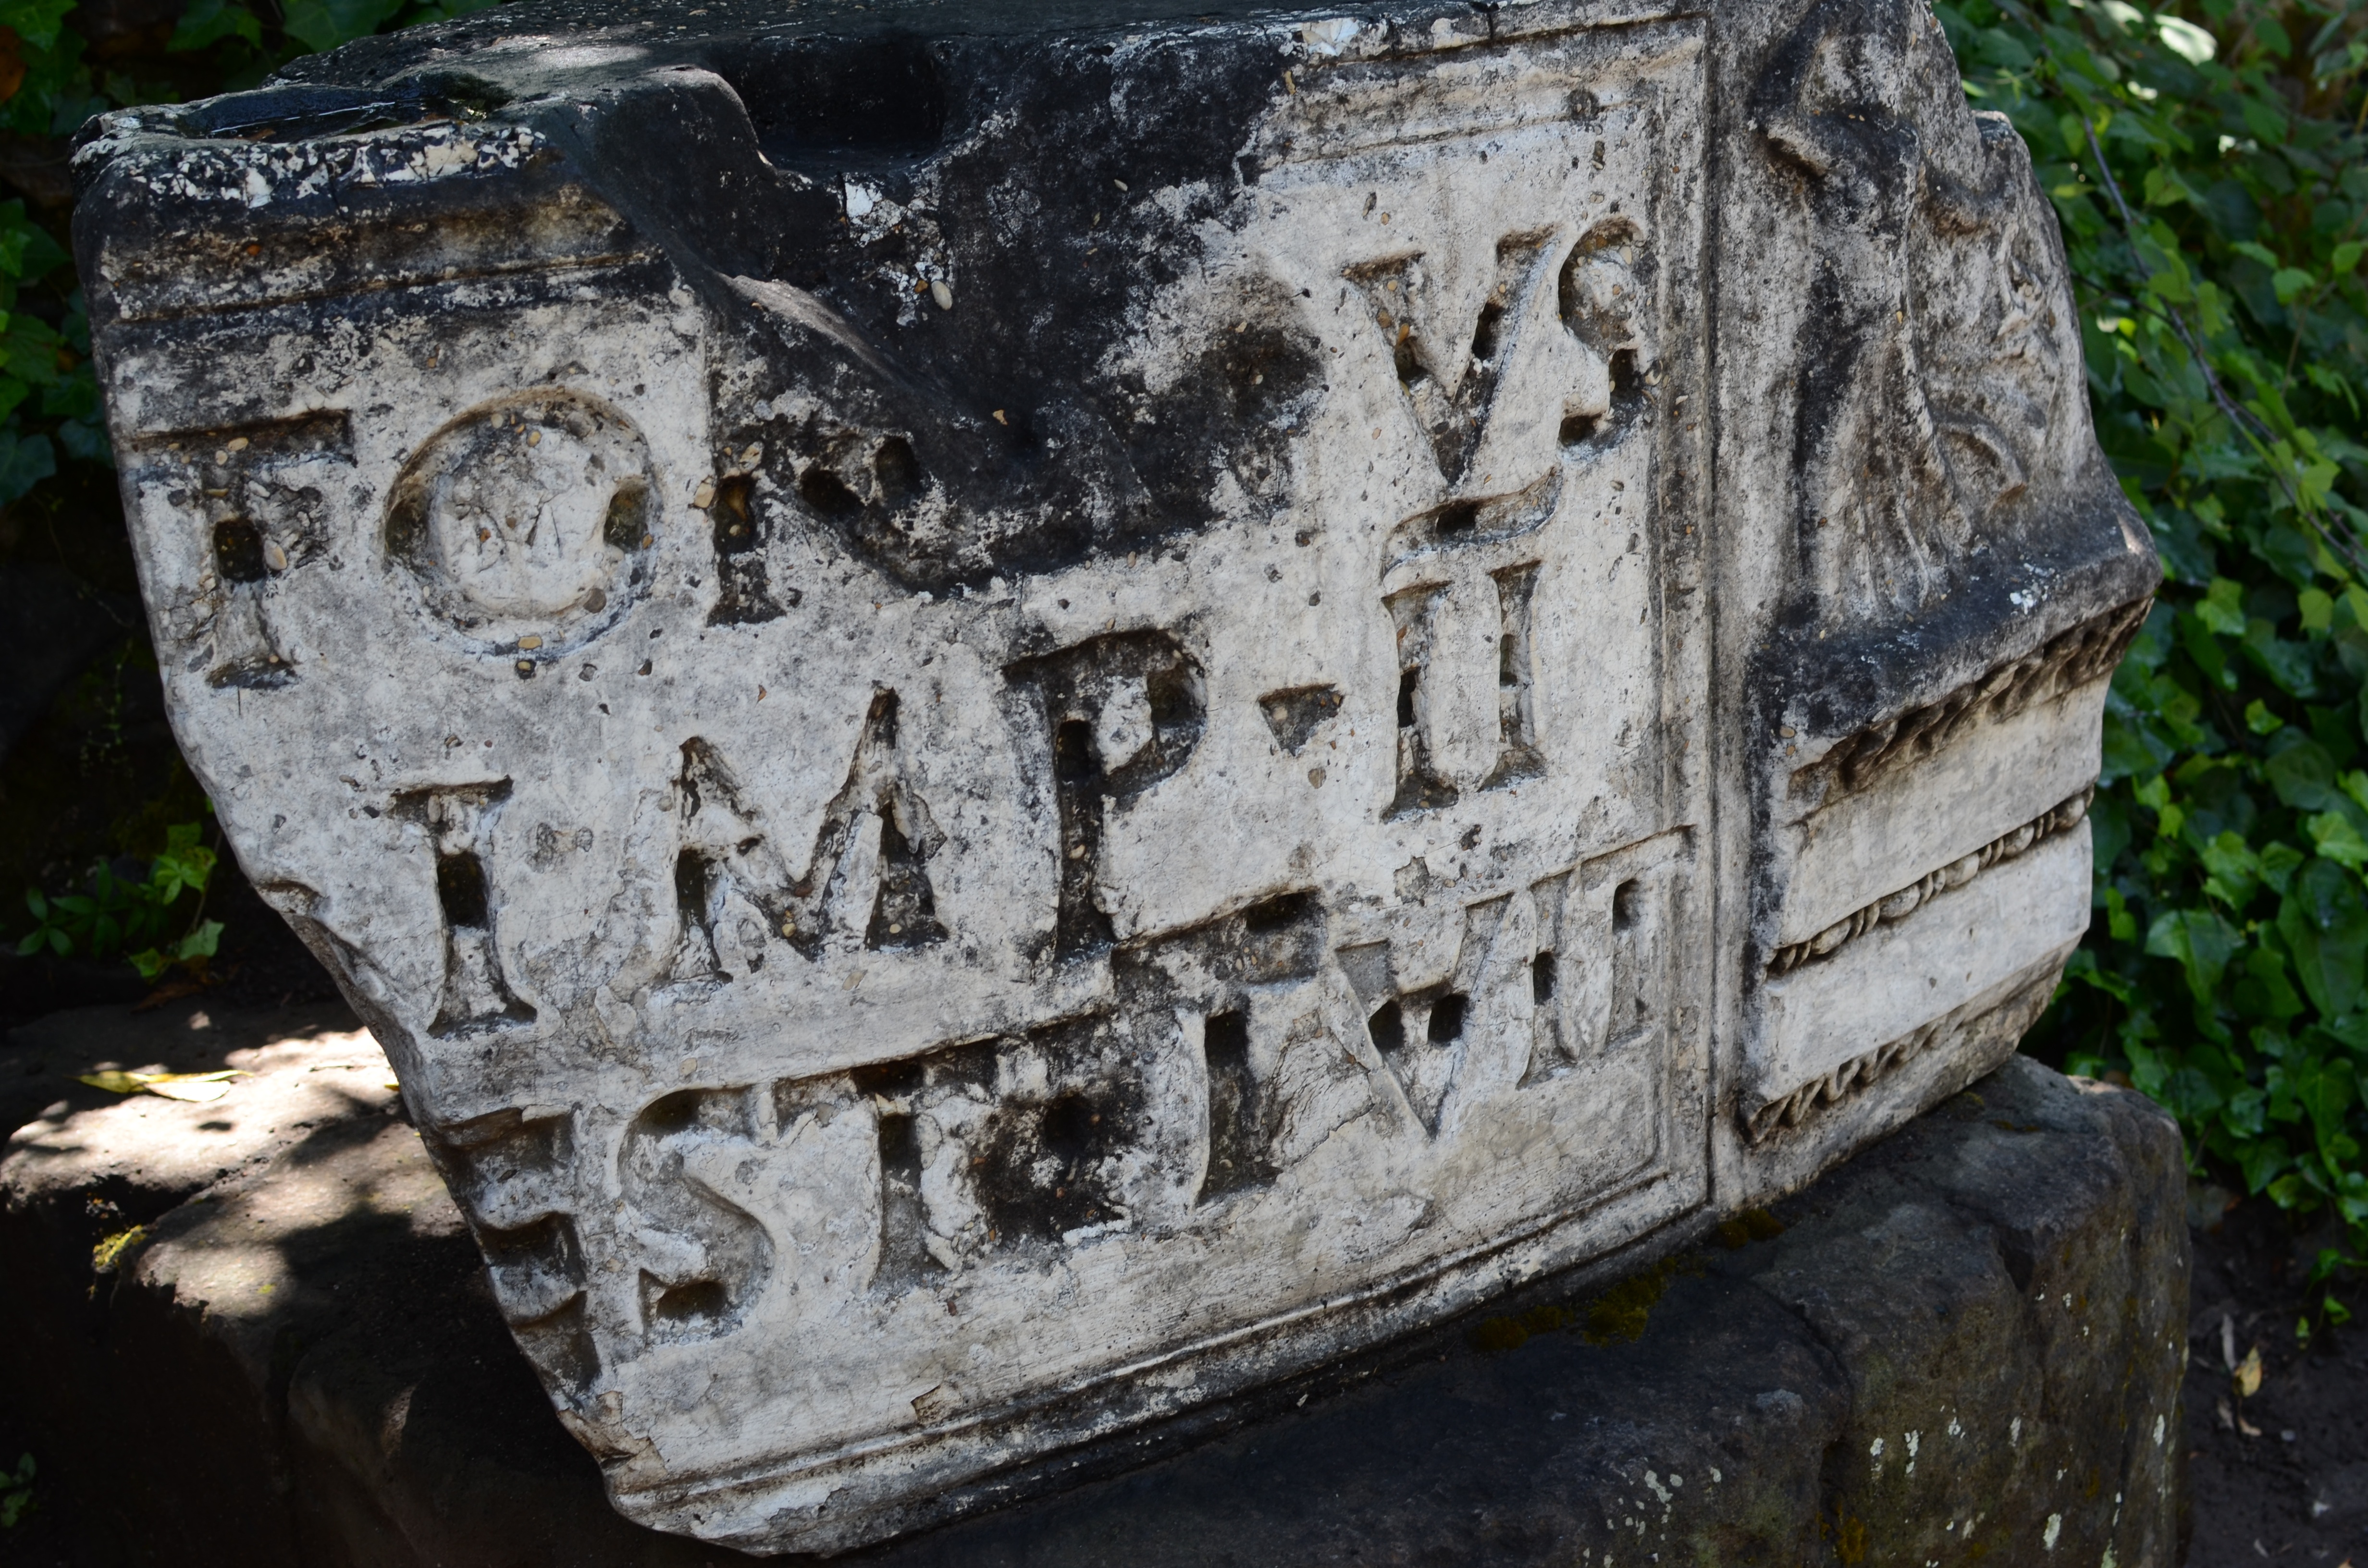
rock, wood, cemetery, grave, sculpture, art, ruins, headstone, carving, monolith, stele, archaeological site, ancient history